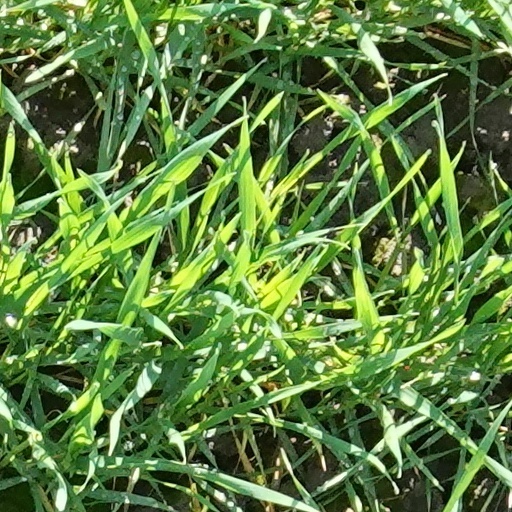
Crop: wheat